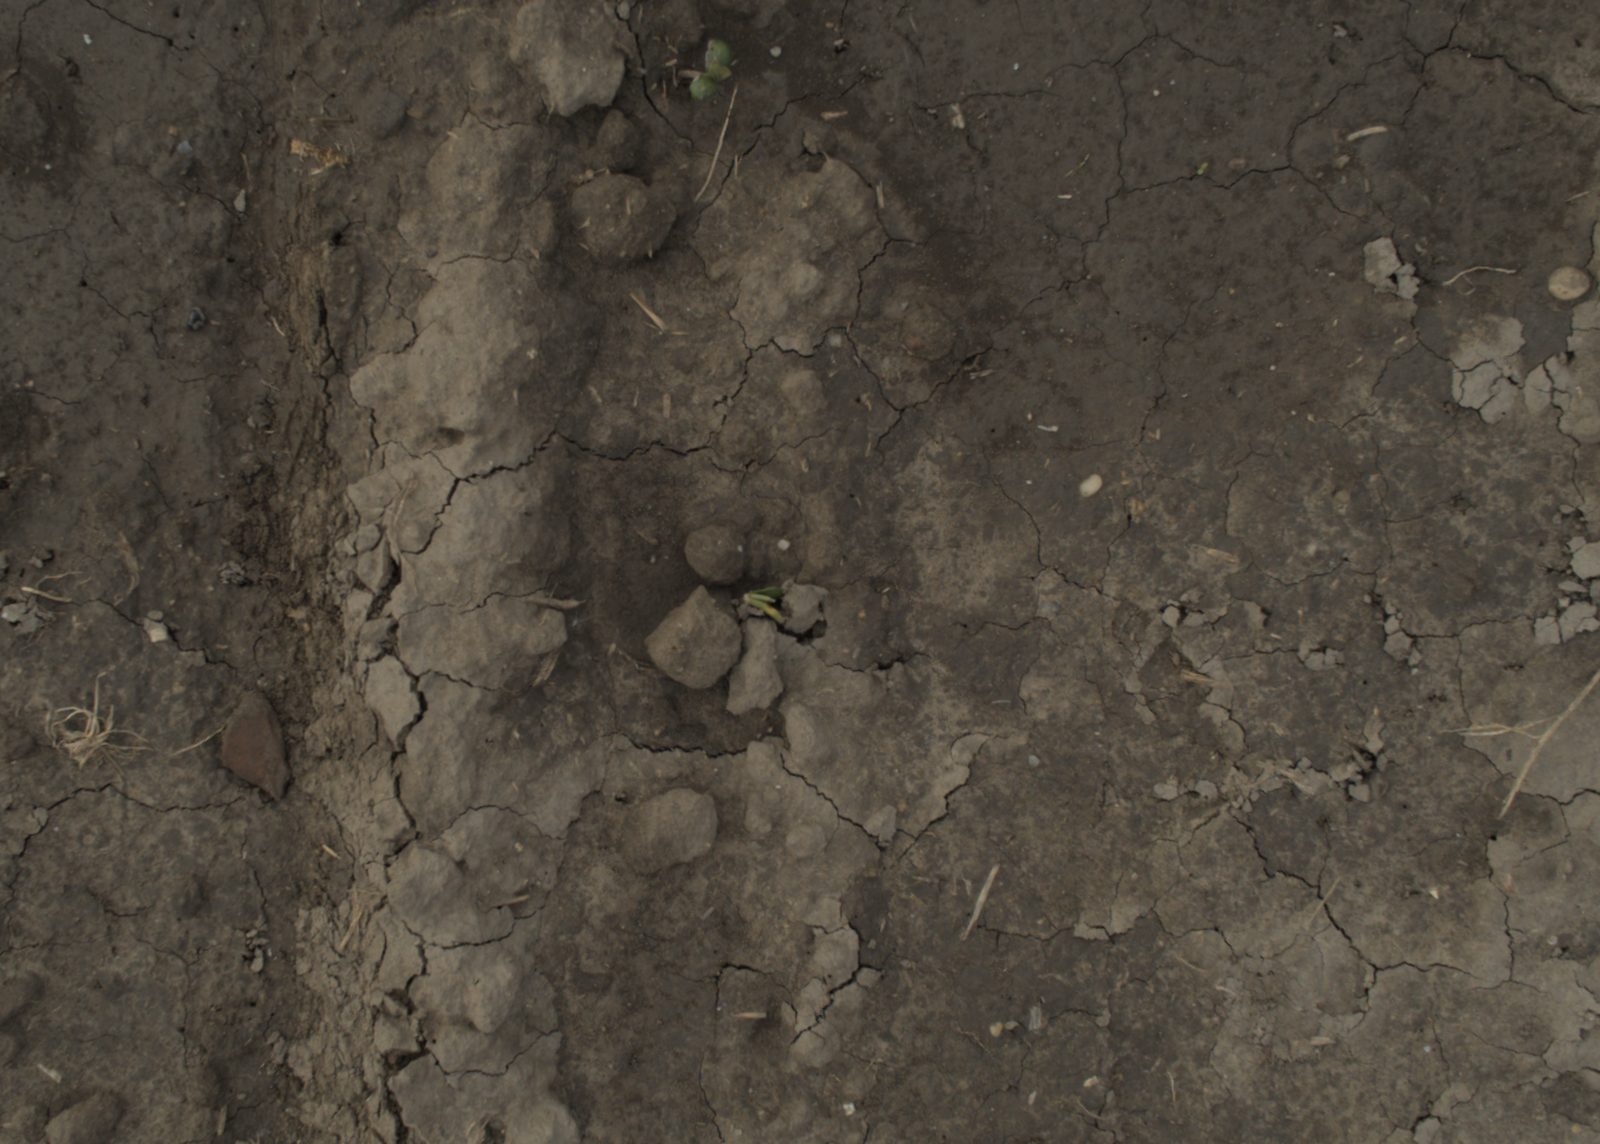
Capture date: 21.09.2021 10:56:01
Weather: mixed
Wind: light
Seeding date: 02.09.2021
Plant canopy height (mm): 962